Ie (Japanese family system)

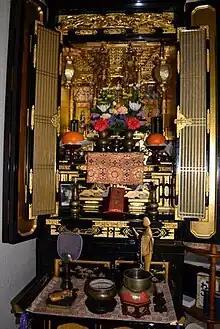
Butsudan used in the ie for ancestor worship and offering

Marital and affinial ties are of great concern to the identity of an ie and therefore arranged marriage was very common in Japan prior to World War II. Studies have shown that families in the middle and upper classes are more committed to arranged marriages than those in lower classes because they are most concerned with the security of the household and recognize that “romantic love, ren’ai, cannot be counted on.”